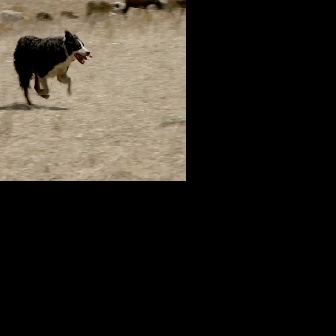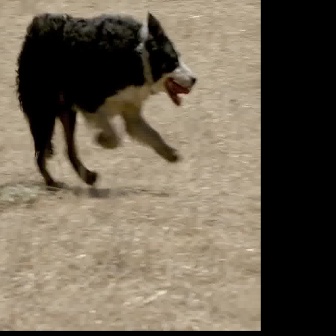
  Please identify the target specified by the bounding box [13,30,92,109] in the first image and locate it in the second image. Return the coordinates in [x_min,y_min,x_max,y_max] format.
Answer: [15,11,196,191]